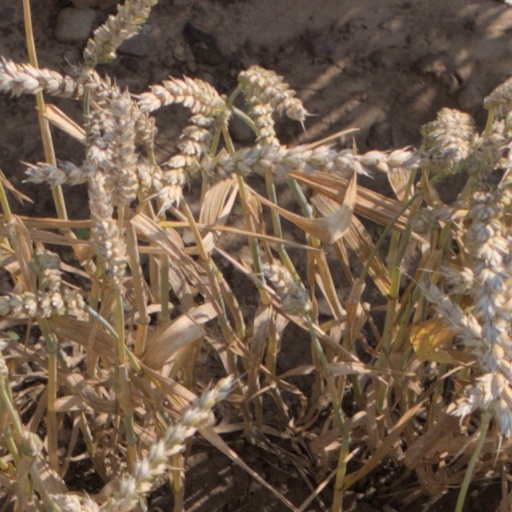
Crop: wheat